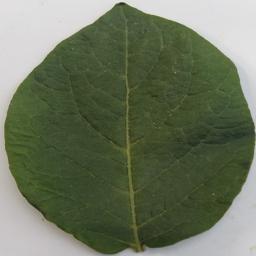
Label: Potato___Healthy